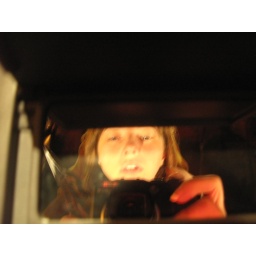
I will not admit to sleeping in the car outside of McDonalds. That would be trashy.